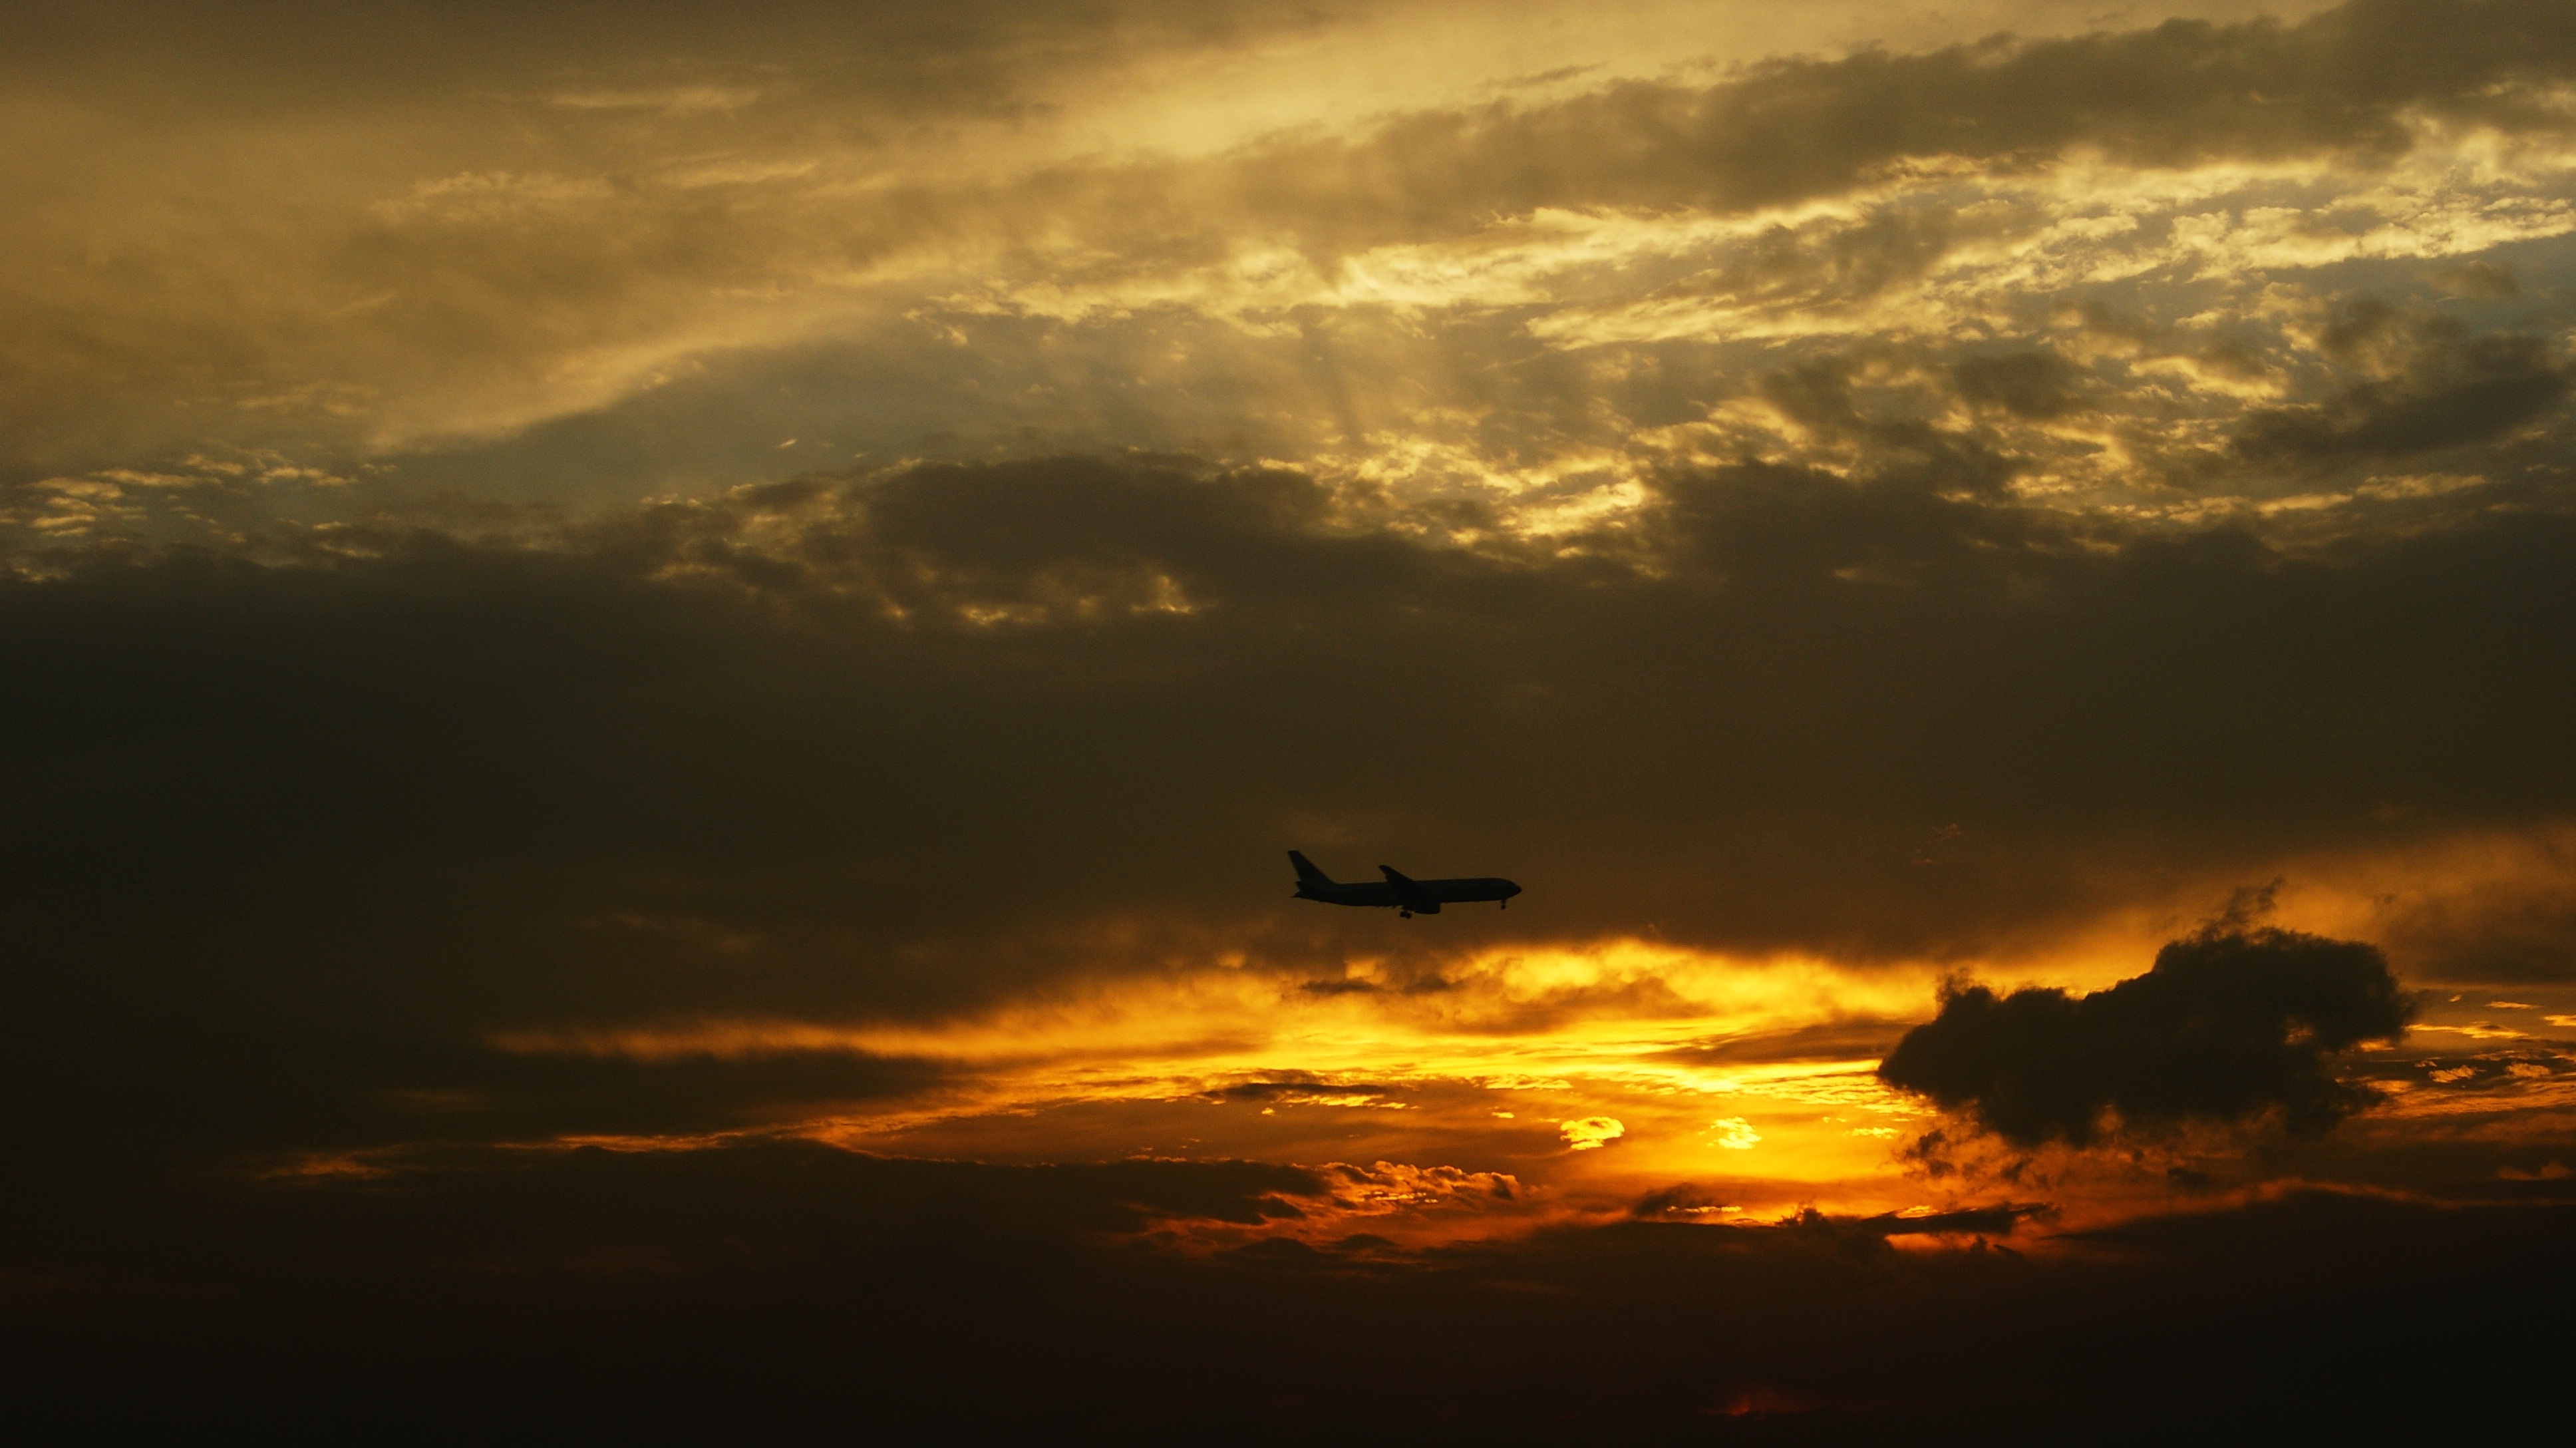
horizon, cloud, sky, sun, sunrise, sunset, sunlight, morning, dawn, atmosphere, aircraft, dusk, evening, afterglow, meteorological phenomenon, atmospheric phenomenon, red sky at morning, choi, guangzhou china